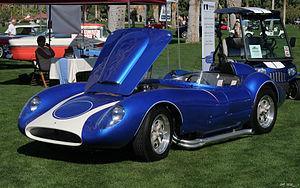
August U. "Augie" Pabst, né le 25 novembre 1933, est un pilote automobile américain en voitures de sport sur circuits, de Milwaukee.
Harry J. Heuer est un pilote automobile américain en voitures de sport sur circuits, du début des années 1960.